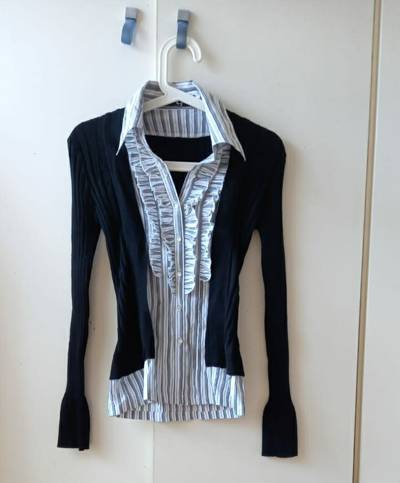
Waste category: clothes